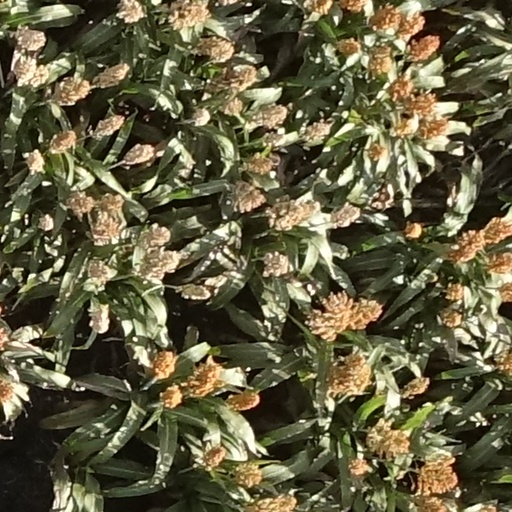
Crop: sorghum